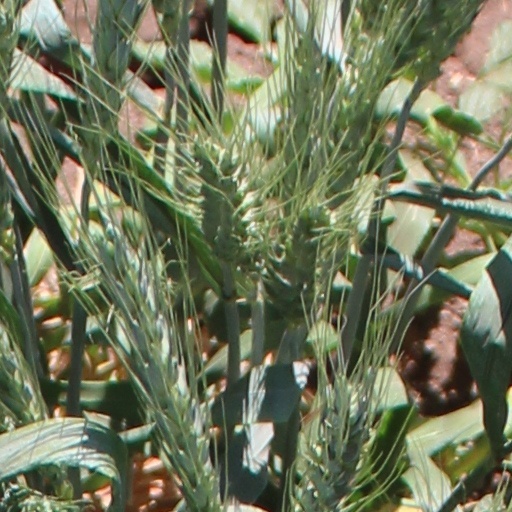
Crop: wheat